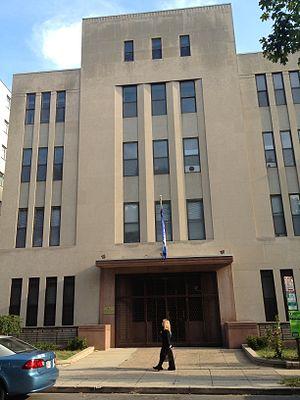
Cette liste comprend les représentations diplomatiques de la Bosnie-Herzégovine, à l'exclusion des consulats honoraires.